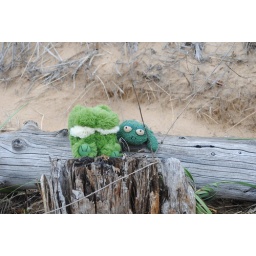
just lookin at the water from the beach by the cabin we stayed in